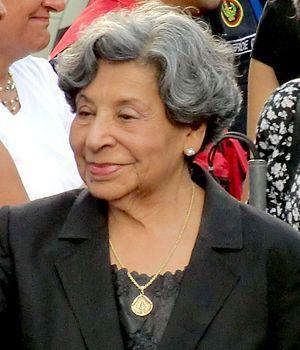
Blanca María Rodríguez de Pérez est une avocate et femme d'État vénézuélienne. Elle était l'épouse du président Carlos Andrés Pérez, Première dame du Venezuela entre 1974 et 1979, puis à nouveau entre 1989 et 1993.